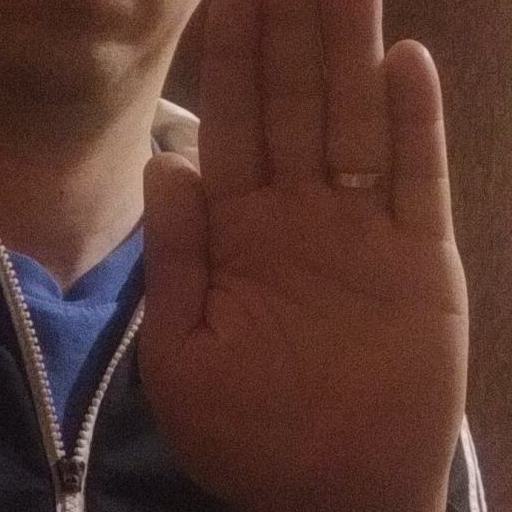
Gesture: stop